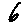
Label: 6